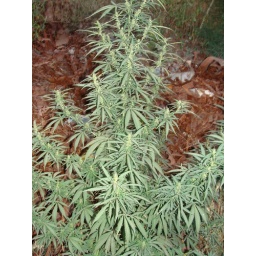
Wild pot plant growing in Goris.